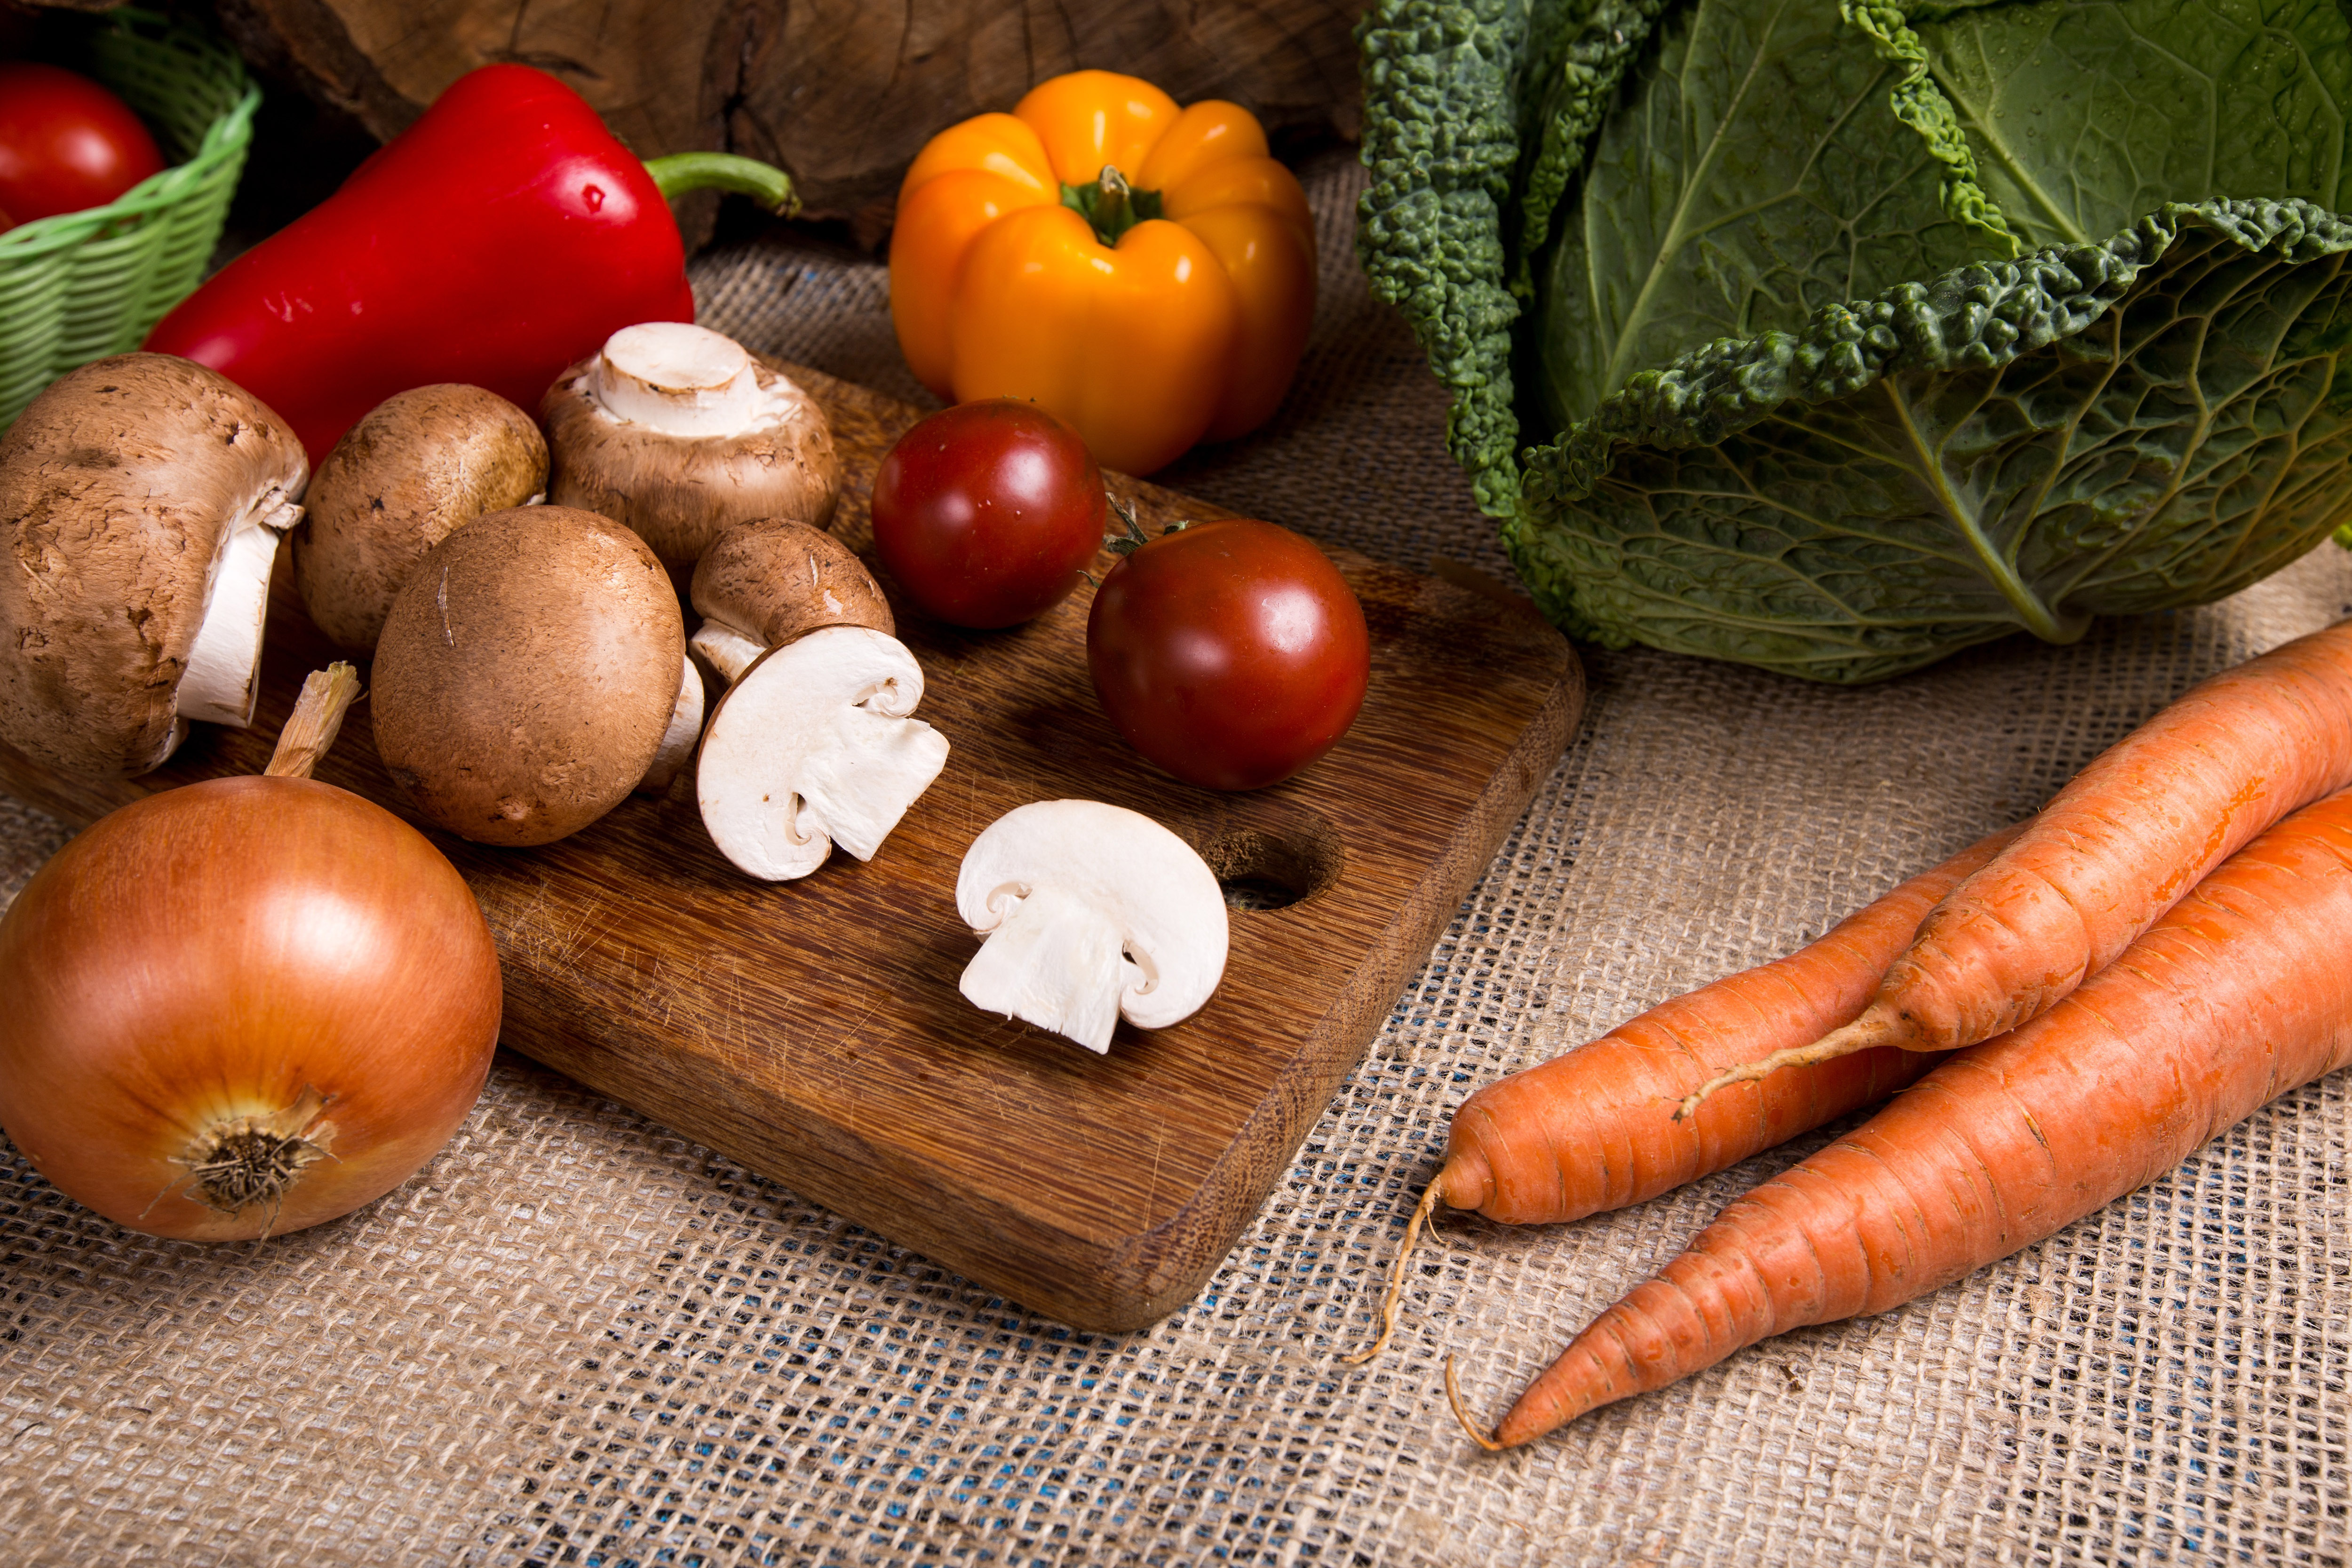
natural foods, food, local food, vegetable, vegan nutrition, whole food, vegetarian food, superfood, produce, ingredient, cutting board, plant, still life photography, cuisine, fruit, root vegetable, recipe, leaf vegetable, dish, carrot, tomato